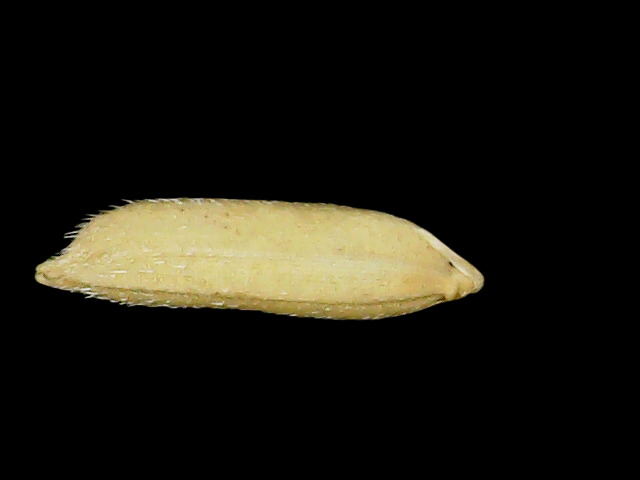
Rice variety: Binadhan26